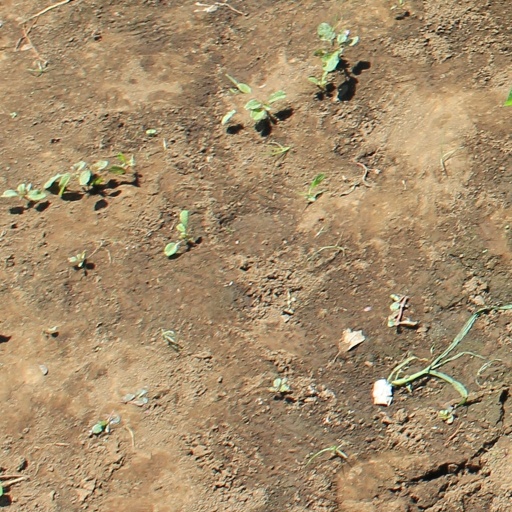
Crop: soybean